Northgate station (Sound Transit)

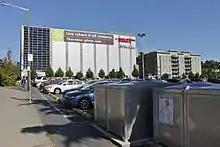
Thornton Place, a transit-oriented development opened at Northgate Transit Center in 2009.

The John Lewis Memorial Bridge is an overpass for pedestrians and bicycles crossing Interstate 5, connecting the mezzanine of Northgate station to the North Seattle College campus and Licton Springs neighborhood. It opened alongside the light rail station on October 2, 2021, and was dedicated by city leaders. The bridge is long, with a main span over the freeway using a Vierendeel truss and a ramp connecting to a protected cycletrack at street level on 1st Avenue Northeast. It was officially named in honor of former U.S. Congressman John Lewis of Georgia by the Seattle City Council in August 2021 to recognize his civil rights activism amid criticism for not choosing a local namesake.